Misericordiae vultus

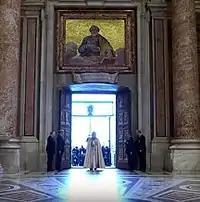
Pope Francis opens the Holy Door marking the beginning of the Extraordinary Jubilee of Mercy.

In announcing the Extraordinary Jubilee of Mercy Pope Francis declared, "The Holy Door will become a Door of Mercy through which anyone who enters will experience the love of God who consoles, pardons, and instills hope."